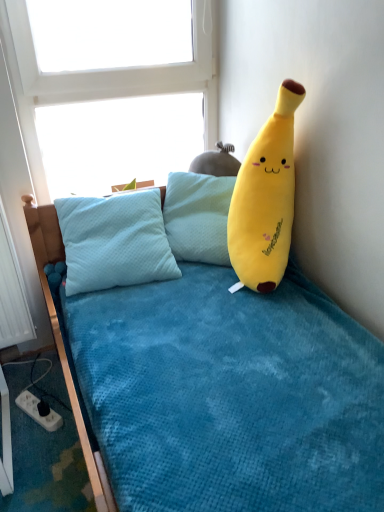
Question: From a real-world perspective, locate the window screen positioned vertically above the soft yellow plush banana at upper right. Please provide its 2D coordinates.
Answer: [(0.273, 0.154)]